Öhlins

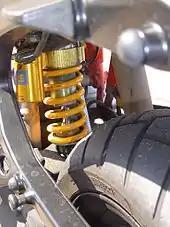
Öhlins Rear Monoshock

Öhlins Racing AB (commonly Öhlins) is a Swedish company that develops suspension systems for the automotive, motorcycle, mountain bike and motorsport industries. Approximately 97% of all production is exported and Öhlins has distribution in over 50 countries worldwide. The company also produces other types of vehicle components, including steering dampers and ride height control systems. A two-wheel drive system for motorcycles has been produced in the past.